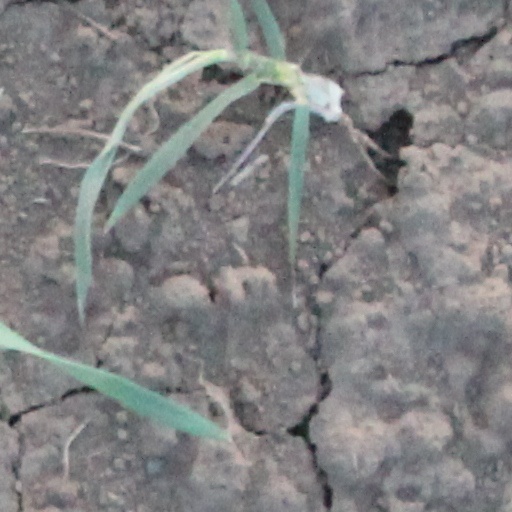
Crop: wheat